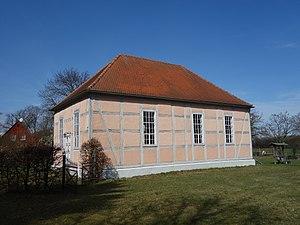
Vue du sud-est de l'église de Roddahn, ville de Neustadt (Dosse), arrondissement Prignitz-de-l'Est-Ruppin, état fédéral de Brandebourg, Allemagne Object location52°